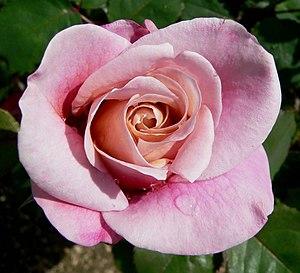
Griffith Buck est un professeur américain d'horticulture et obtenteur de roses : environ 80, toutes capables de résister au froid et ne nécessitant aucun traitement par pesticides ou fongicides.